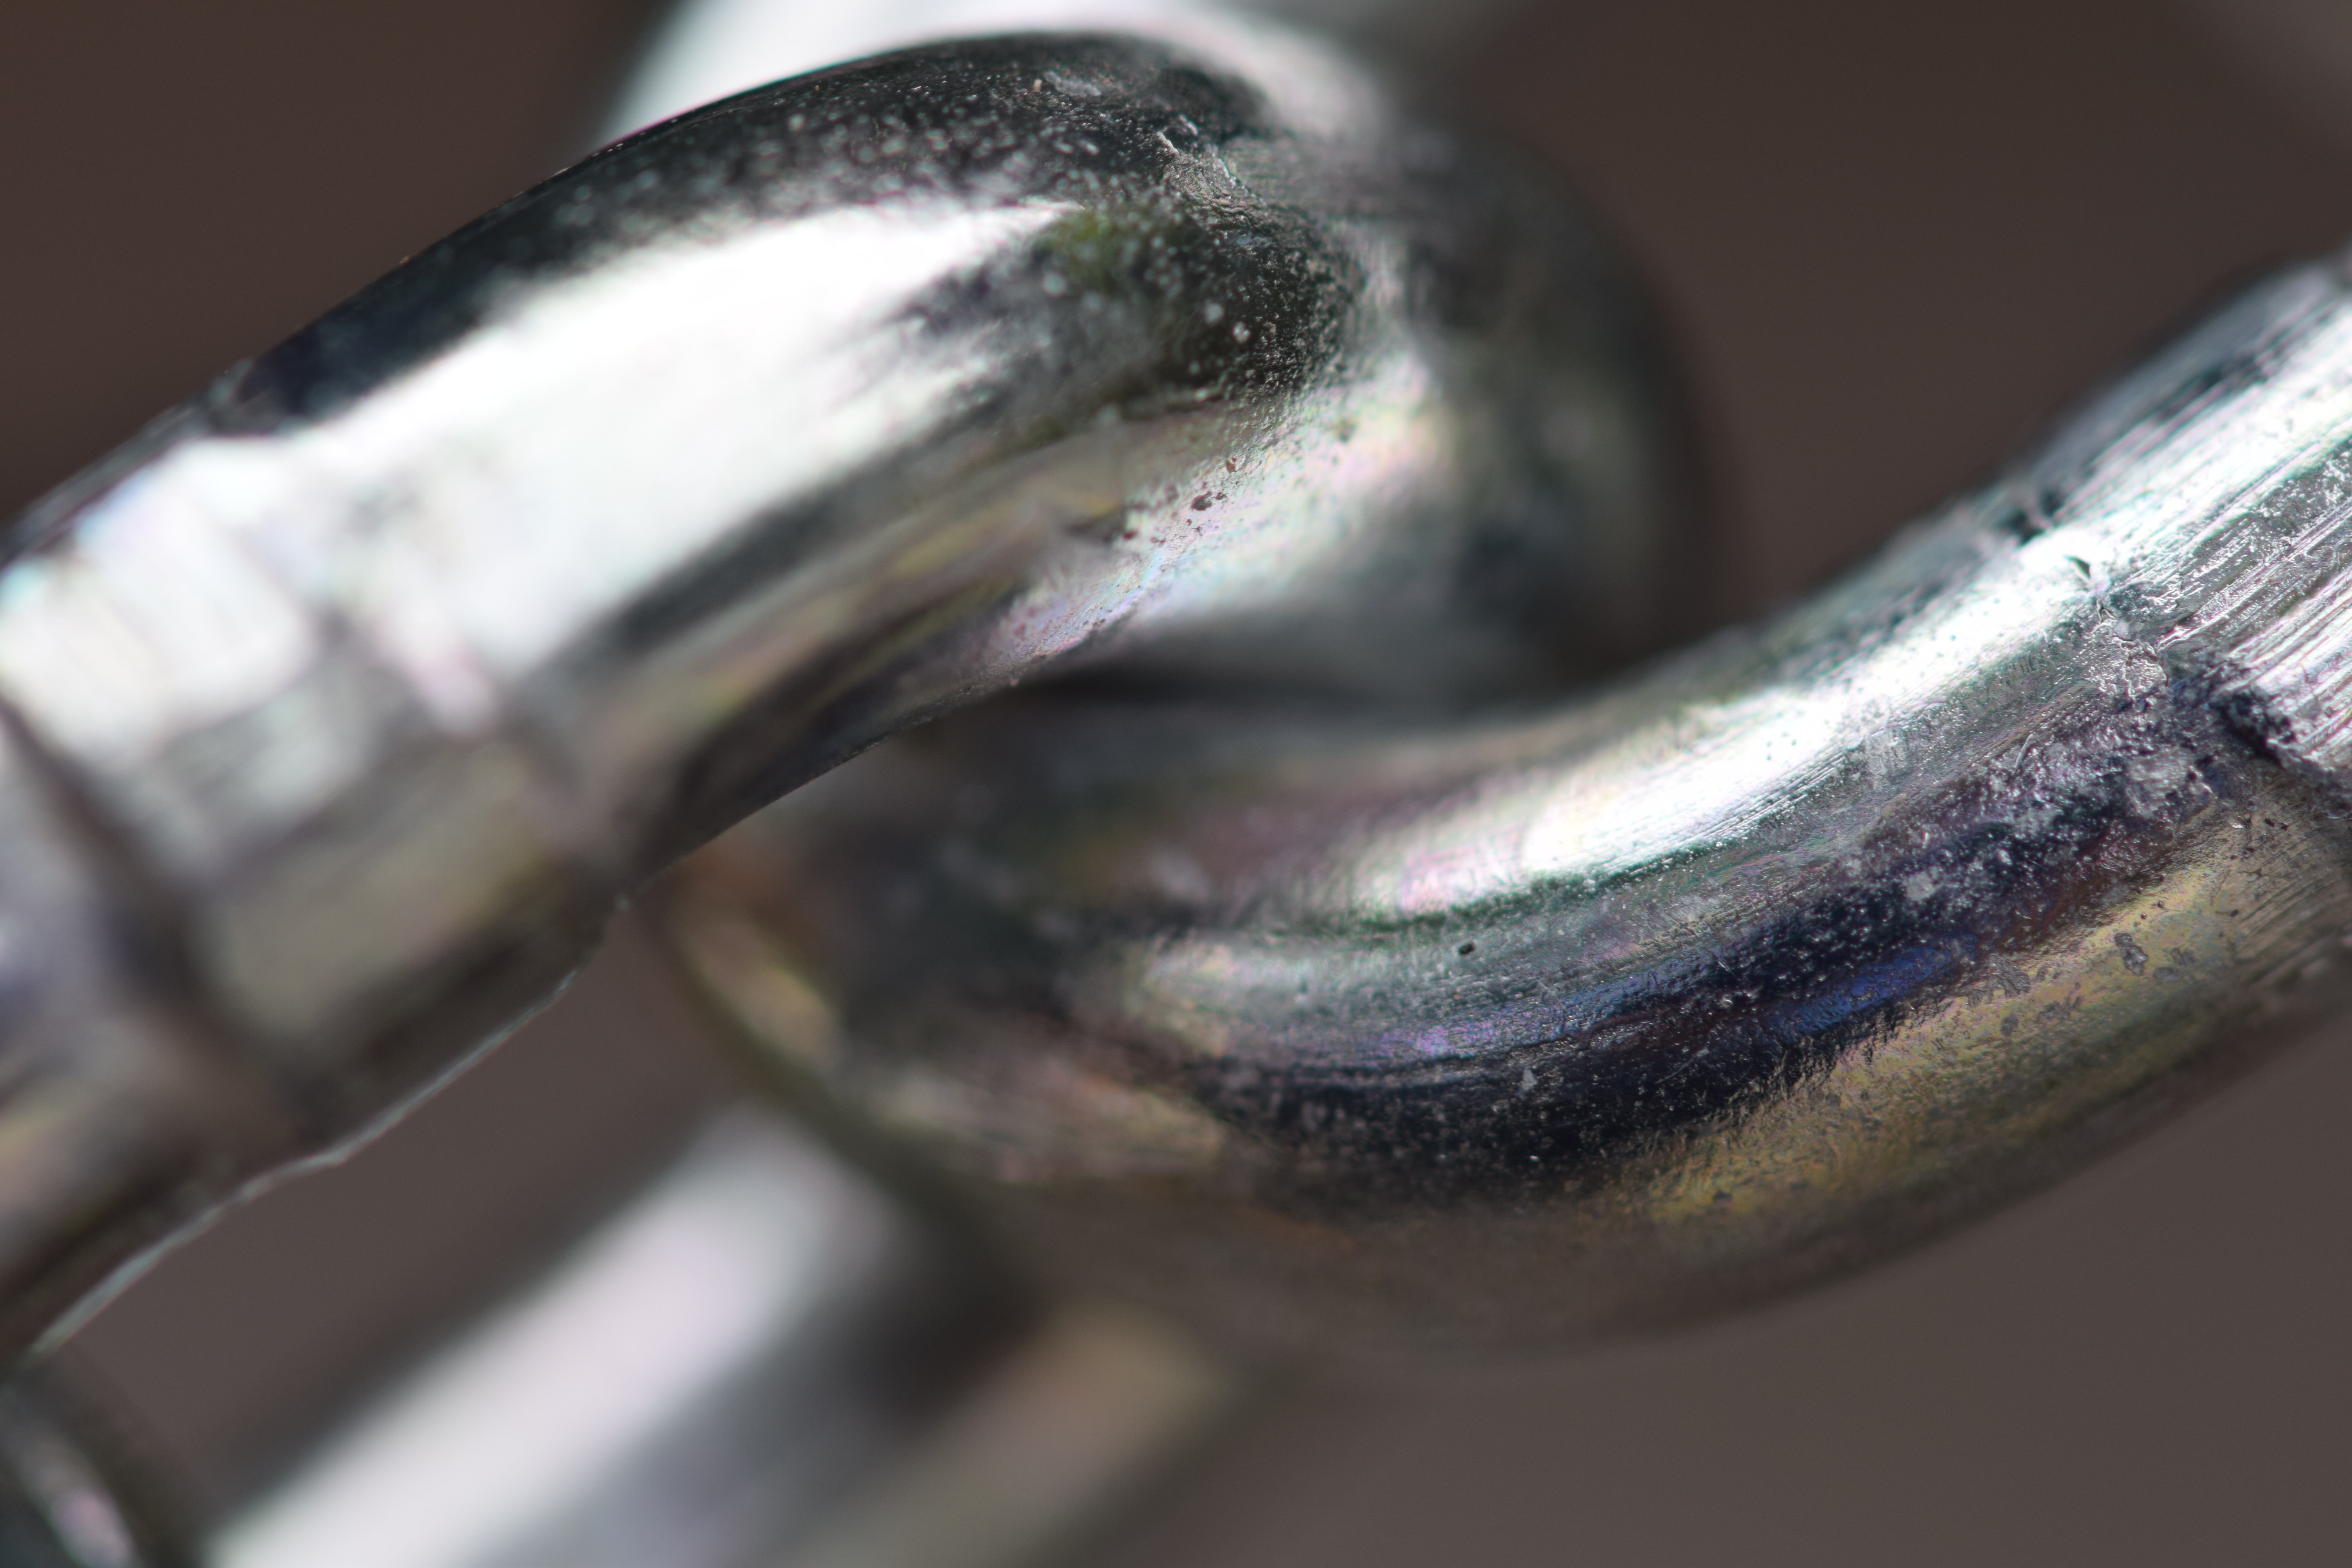
hand, chain, horn, metal, link, chain link, close up, eye, iron, connection, connected, macro photography, iron chain, members, cohesion, links of the chain